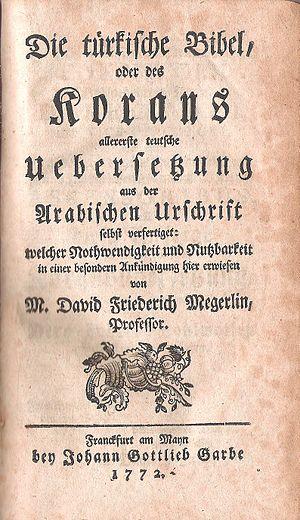
Le Coran est le texte sacré de l'islam. Pour les musulmans, il reprend verbatim la parole de Dieu. Ce livre est à ce jour le premier et le plus ancien document littéraire authentique connu en arabe ; la tradition musulmane le présente comme le premier ouvrage en arabe, avec le caractère spécifique d'inimitabilité dans la beauté et dans les idées.